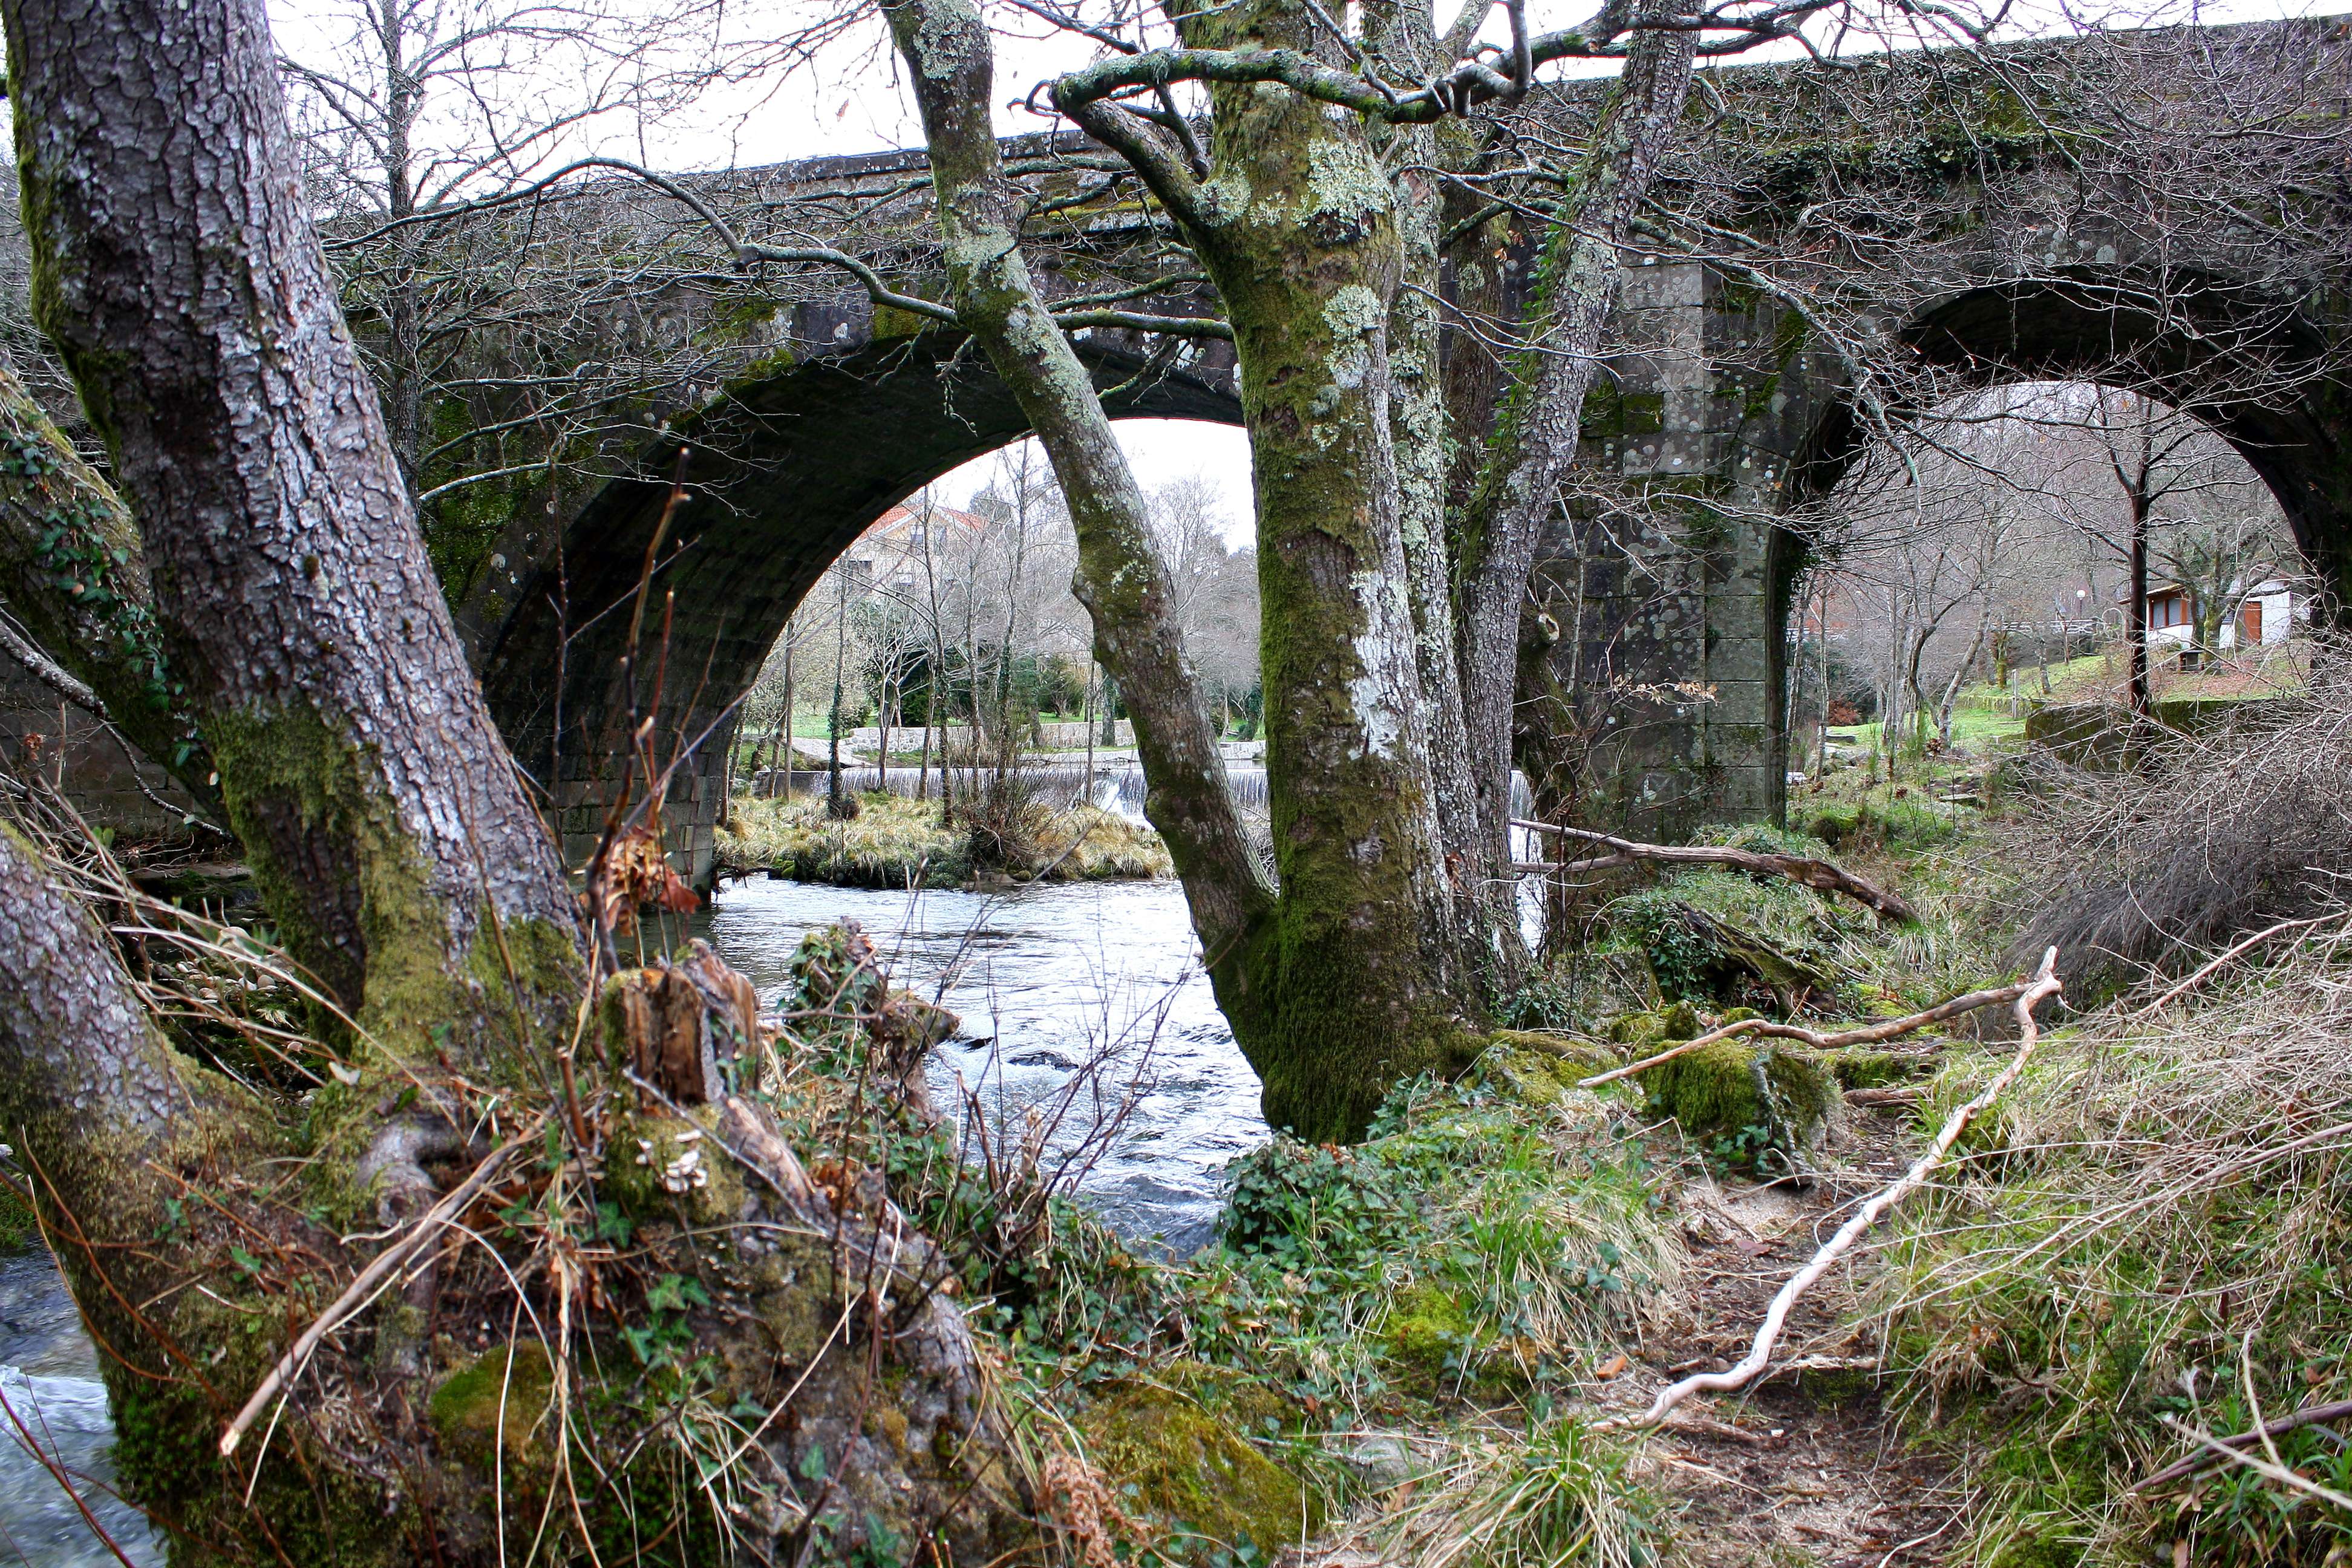
water, bridge, river, stream, waterway, spain, espaa, galicia, pontevedra, ggl1, alama, canoneos1000d, rioverdugo, racelo, devil's bridge